E. B. Beaumont

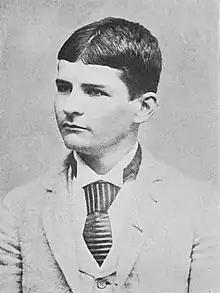

Eugene Beauharnais Beaumont Jr. (October 2, 1868 – October 20, 1934) was an American college football coach. He served as the head football coach at the University of Alabama program during their inaugural football season in 1892. Beaumont was an alumnus of the University of Pennsylvania. During his one-season tenure, Alabama defeated Birmingham High School, composed of students from various high schools in the city of Birmingham, split two games with the Birmingham Athletic Club, and lost to Auburn University in February 1893. Beaumont was fired at the end of the season and replaced by Eli Abbott. The University of Alabama's yearbook, the "Corolla", said of Beaumont: "We were unfortunate in securing a coach. After keeping him for a short time, we found that his knowledge of the game was very limited. We therefore got rid of him." Beaumont died on October 20, 1934, at this home in Lawrenceville, Pennsylvania.